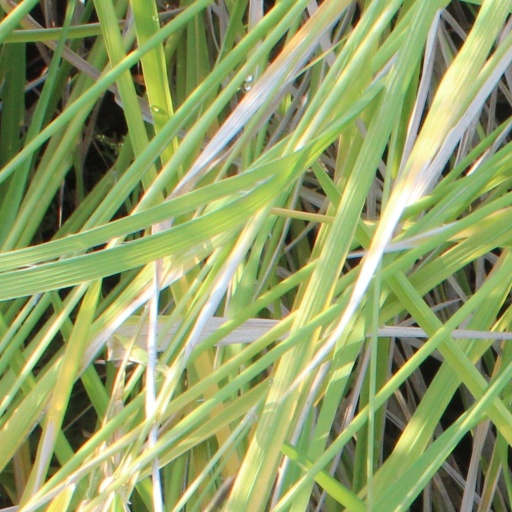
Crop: rice